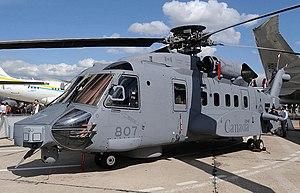
Le CH-148 Cyclone est un hélicoptère multi-rôle, fabriqué par la société Sikorsky Aircraft pour les Forces armées canadiennes. Le CH-148 Cyclone est une variante militaire de l'hélicoptère civil Sikorsky S-92. Il est conçu pour les opérations à bord des navires et il remplace le CH-124 Sea King, qui a été en opération depuis le début des années 1960 jusqu'au 26 janvier 2018.